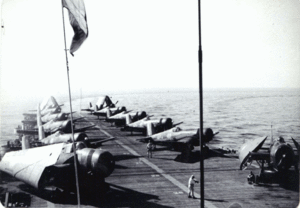
PA La Fayette TBM-3W et F4U-7 Corsair pret a decoller.
Le porte-avions La Fayette est l’ancien Langley, porte-avions de l'US Navy prêté par les États-Unis à la France de janvier 1951 à mars 1963. Sous pavillon français, il participe à la guerre d’Indochine et au rapatriement des premiers réfugiés d’Algérie.